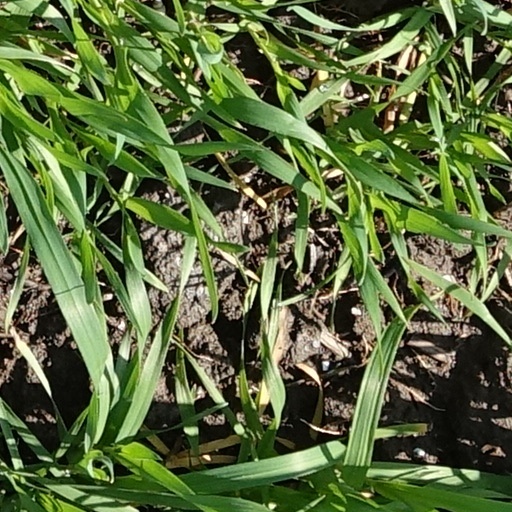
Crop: wheat